A Gypsy Good Time

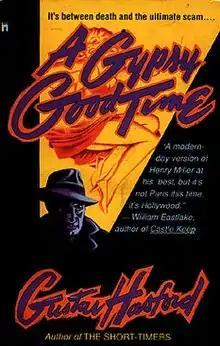
Paperback Fourth Printing

A Gypsy Good Time is a 1992" noir" detective novel by Vietnam War veteran Gustav Hasford and the last novel he completed before his death in 1993, at forty-five years old. It is written in the style of classic hardboiled detective fiction.